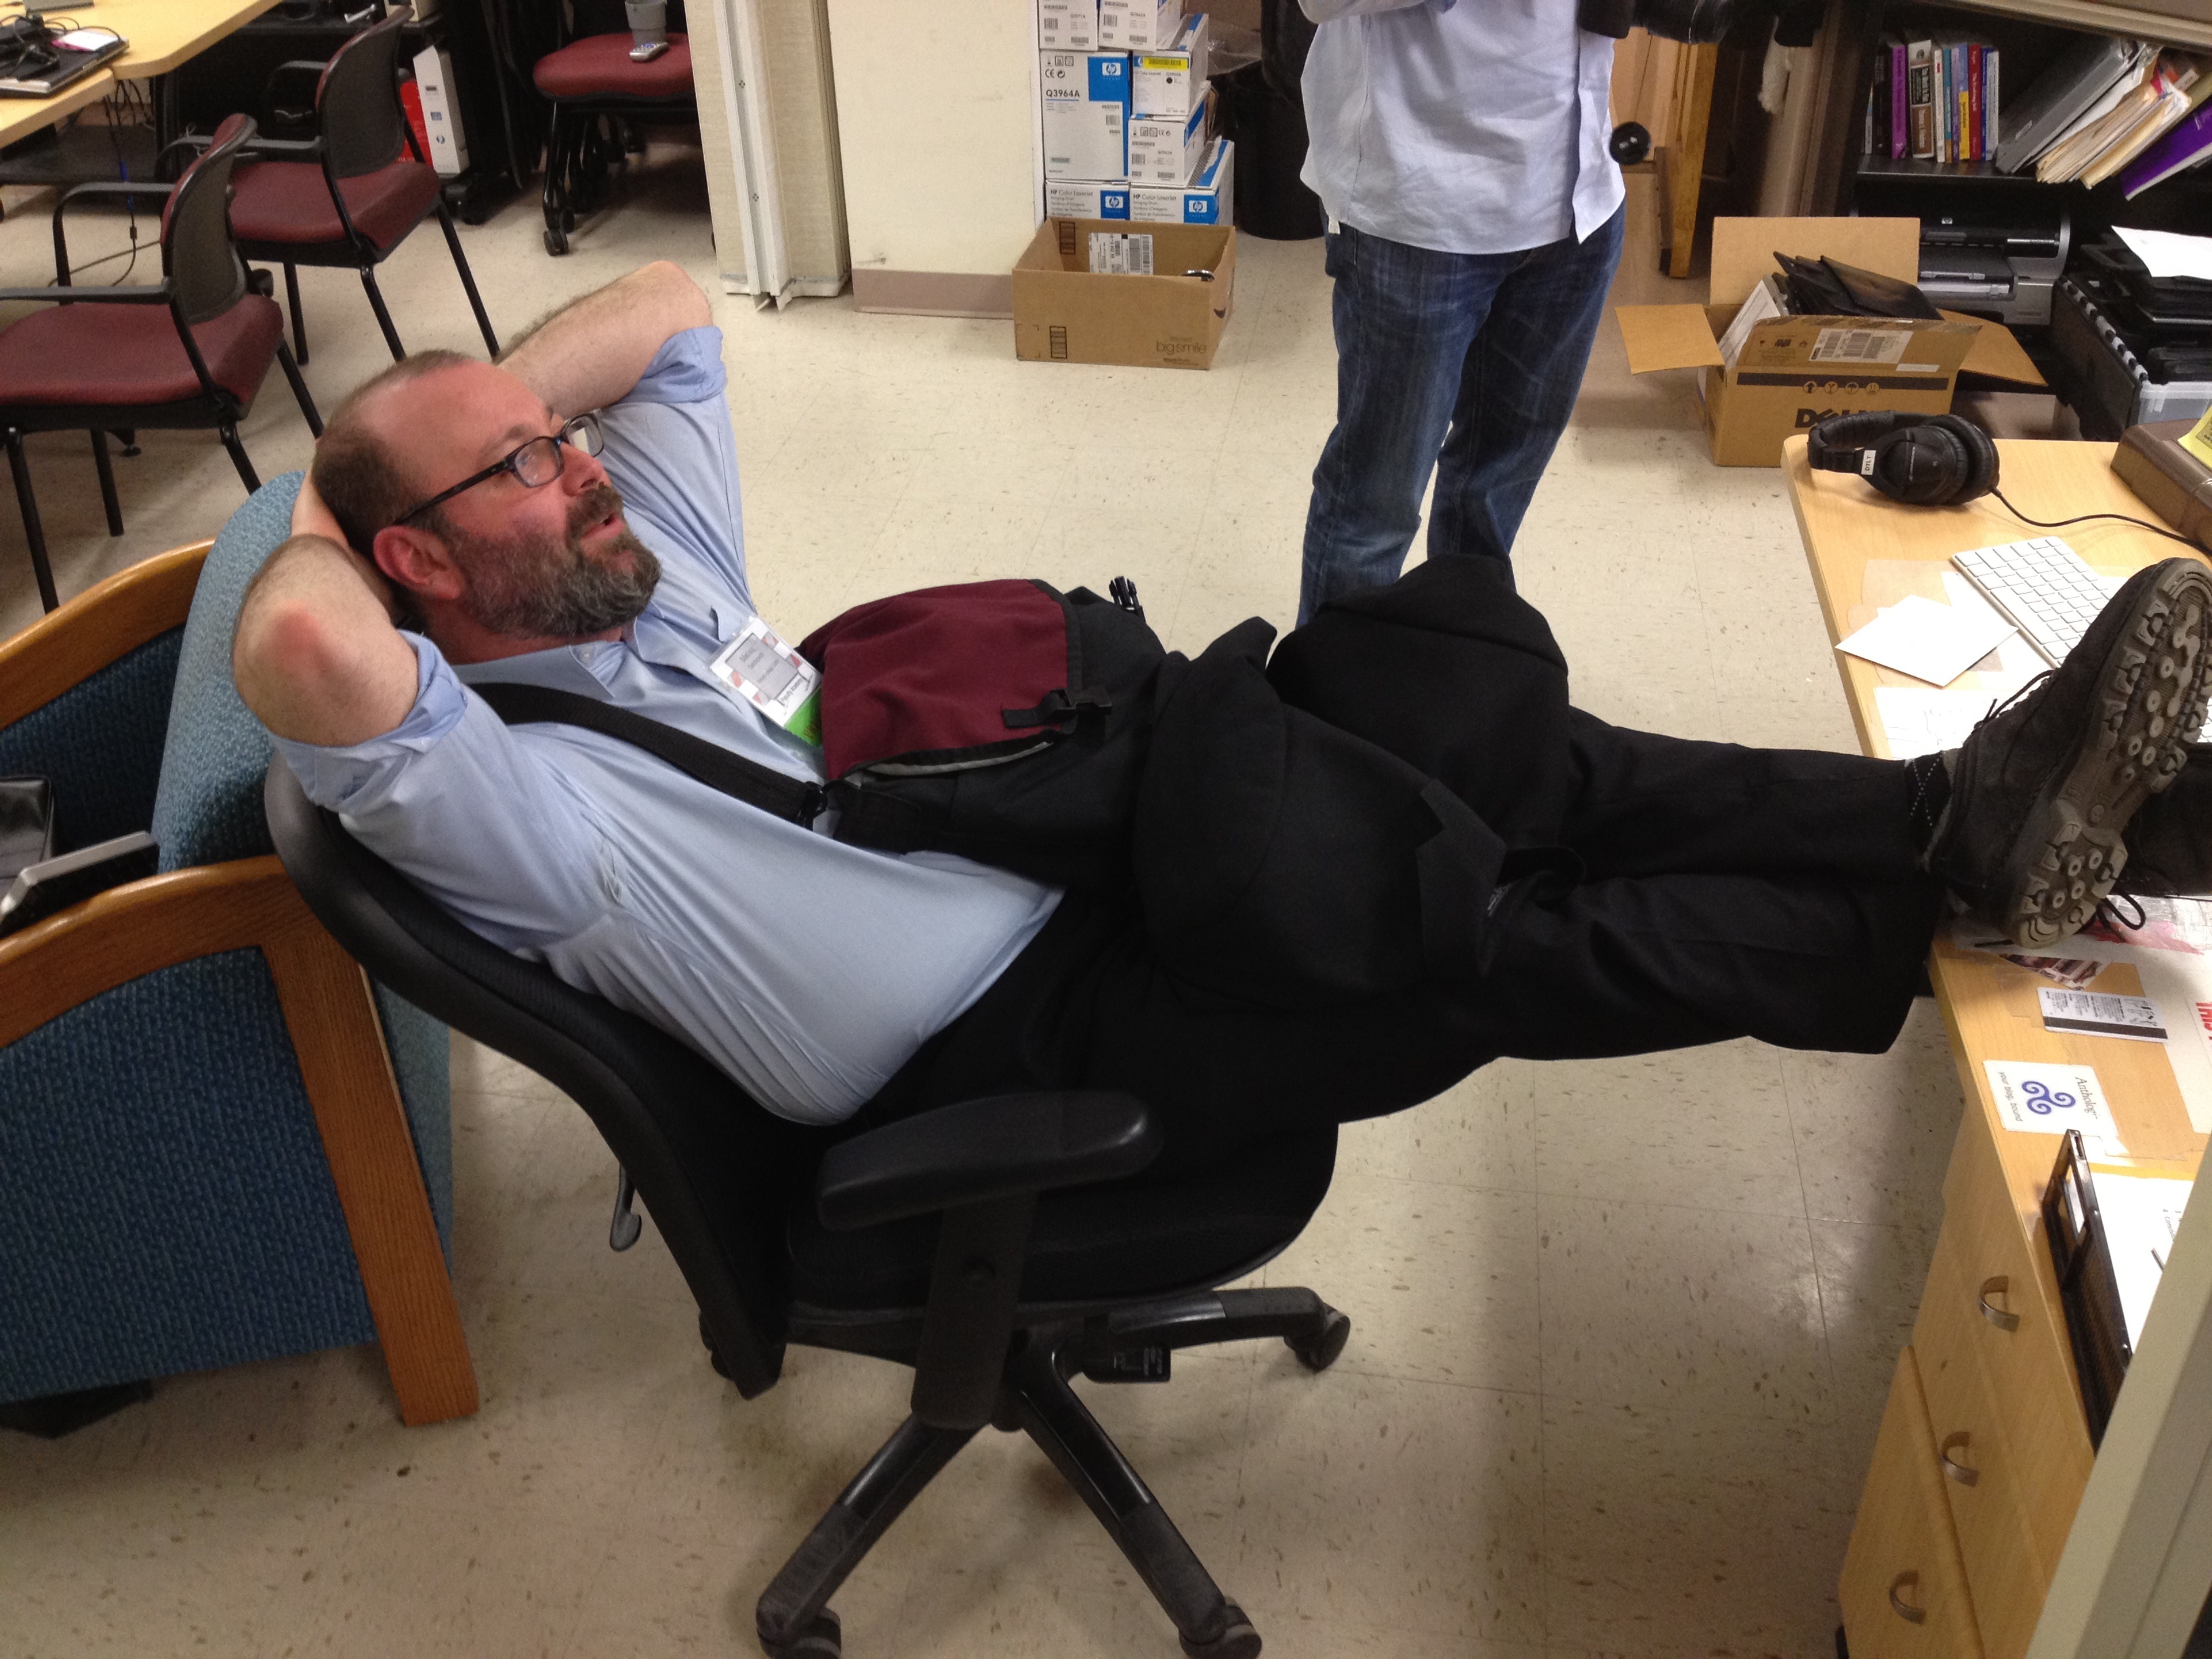
person, chair, sitting, furniture, umwfa12, human positions